Amy Fearn

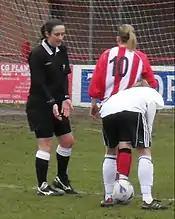
Fearn awards a free kick

She grew up in Staffordshire, where, as a girl, she expressed a desire to play football with her brother. However, she grew frustrated at the lack of opportunities to play because no girls' football facilities were available at the time. When she was 13, her father went on a course to gain a qualification as a referee, something which inspired Fearn to do the same. She qualified just after her 14th birthday. Being under 16 meant she could only referee those at under 12 level, something which she did for two years. When she became 16, the restriction was lifted, and she began refereeing in the Midland Football Alliance before being promoted to the Football Conference, aged 26. Around this time, she was given responsibilities as an assistant referee, also being appointed to the FIFA assistants' list in 2005. She balances her football officiating duties with a full-time job as a Management Accountant for Santander in Leicester. In 2006, aged 28, she expressed a desire to move up to the Football League.